Mohammad Fazel Lankarani

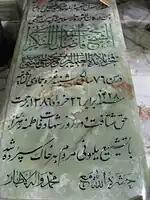
Grave of Ayatollah Fazel lankarani in Fatima Masumeh Shrine

Politically, Lankarani followed the traditions of the Islamic Republic in criticizing western corruption in the Islamic world.